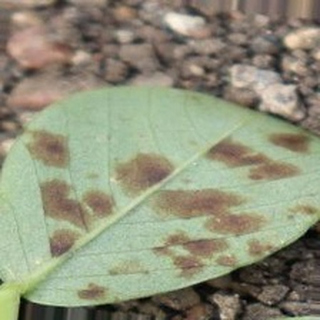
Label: groundnut_rust